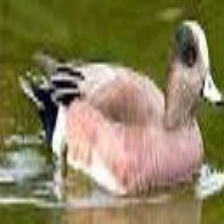
Species: AMERICAN WIGEON
Scientific name: MARECA AMERICANA
ImageNet parent category: drake